Heart to Heart (South Korean TV series)

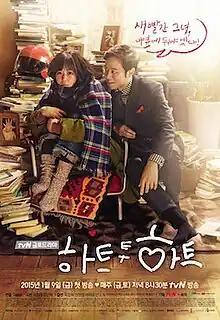
Promotional poster

Heart to Heart is a 2015 South Korean television series starring Choi Kang-hee and Chun Jung-myung. It is directed by Lee Yoon-jung, and written by Lee Jung-ah, the writer-director duo of the famous "Coffee Prince". It aired on tvN from January 9 to March 7, 2015 on Fridays at 20:30 for 16 episodes.